Kashima General Gymnasium

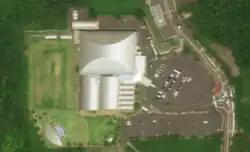

Kashima General Gymnasium is an arena in Matsue, Shimane, Japan.